Bay of Bangkok

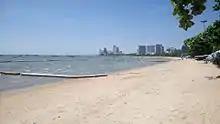
Pattaya Beach in June 2017

Beaches on the bay play an important role in the economy of the area and in Thailand's tourism sector. Pattaya, a major tourist city in Chonburi province, contains several beaches with the most popular being Pattaya Beach. Koh Lan is a popular island off Pattaya in the Bay of Bangkok, attracting around 2,500 visitors each day during Thailand's peak season before the COVID-19 pandemic.